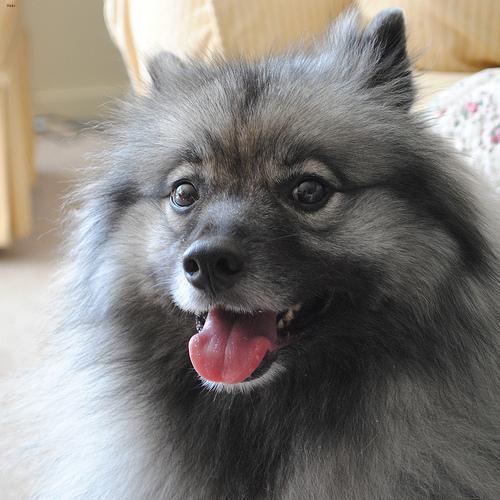
keeshond